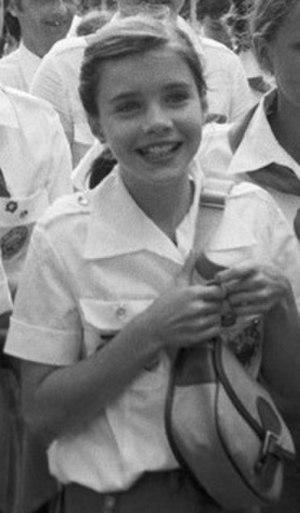
Samantha Reed Smith, née le 29 juin 1972 et morte le 25 août 1985, à 13 ans, est une écolière américaine originaire de Manchester, dans l’État du Maine.